Imperial Chinese harem system

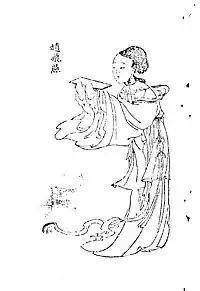
Zhao Feiyan

During the reign of Gaozu of the Western Han dynasty: